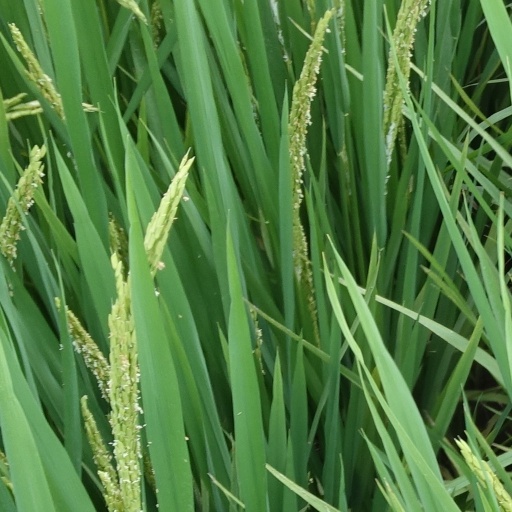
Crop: rice